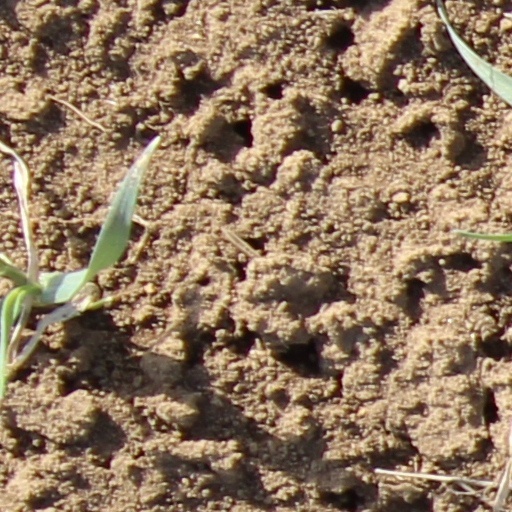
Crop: wheat